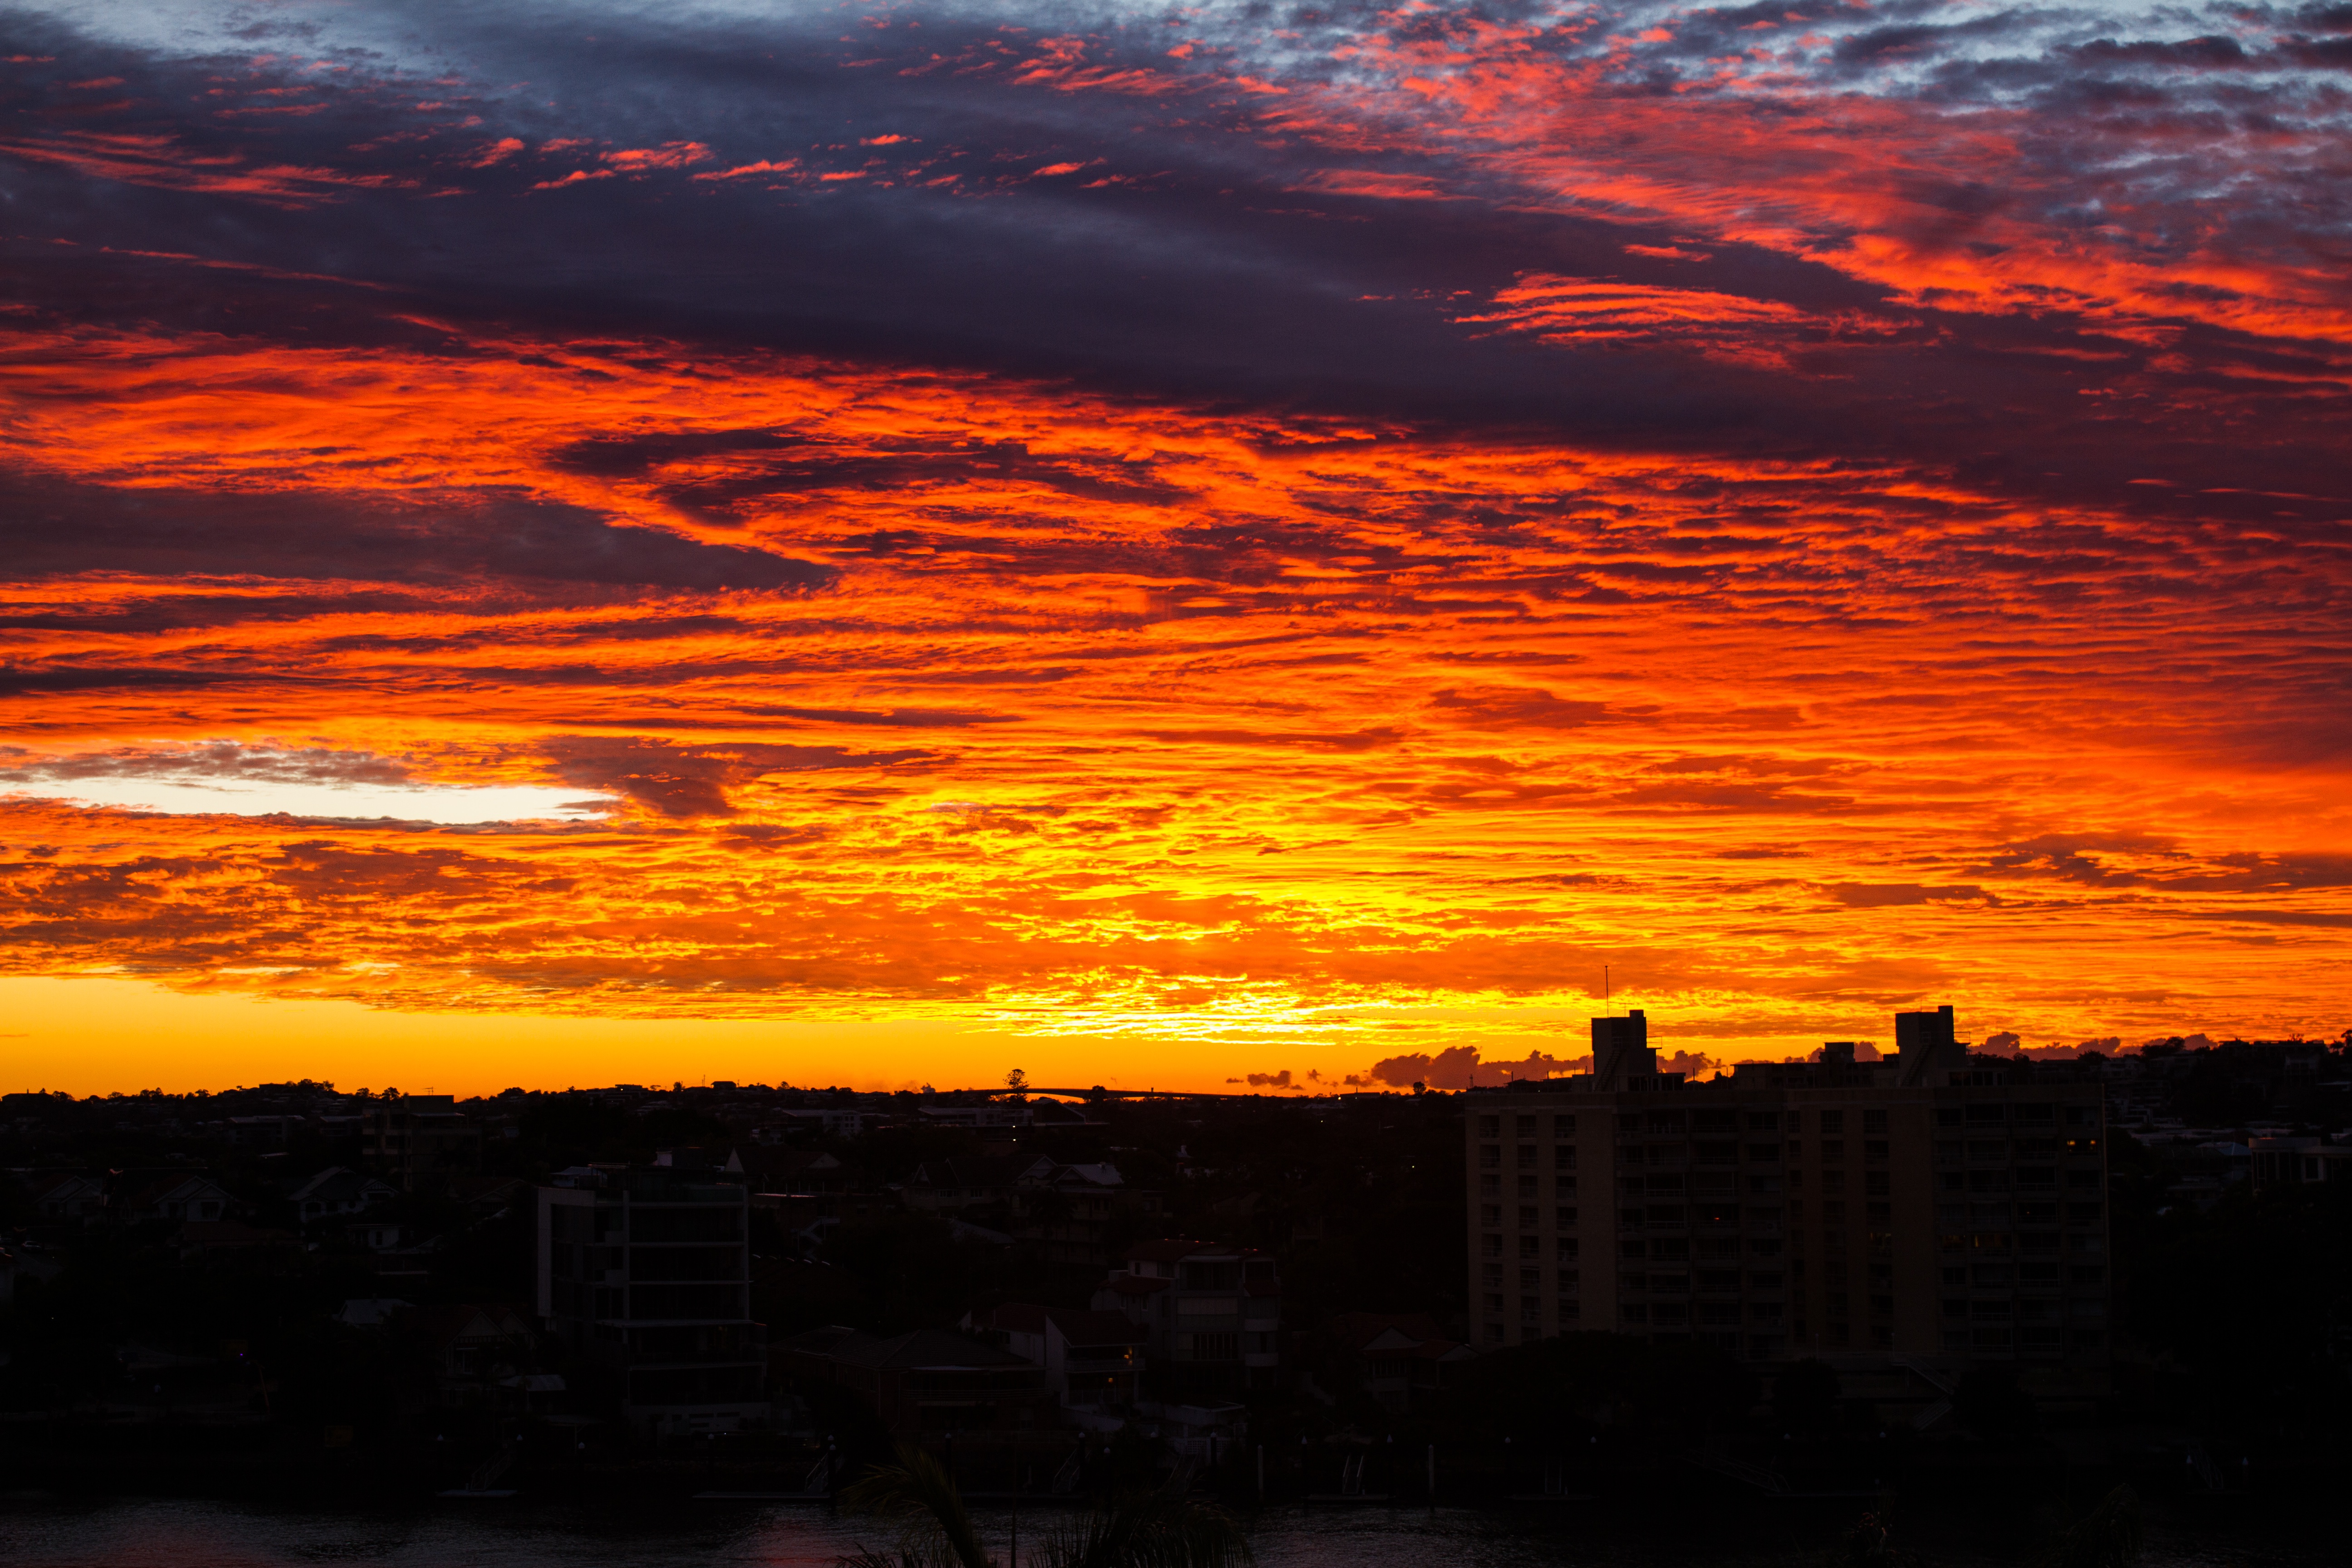
horizon, cloud, sky, sun, sunrise, sunset, sunlight, morning, dawn, atmosphere, dusk, evening, reflection, afterglow, red sky at morning